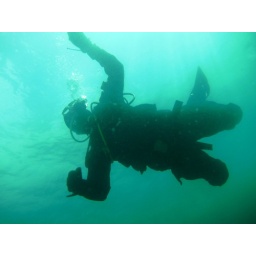
Anthony in the sky - Royal beach